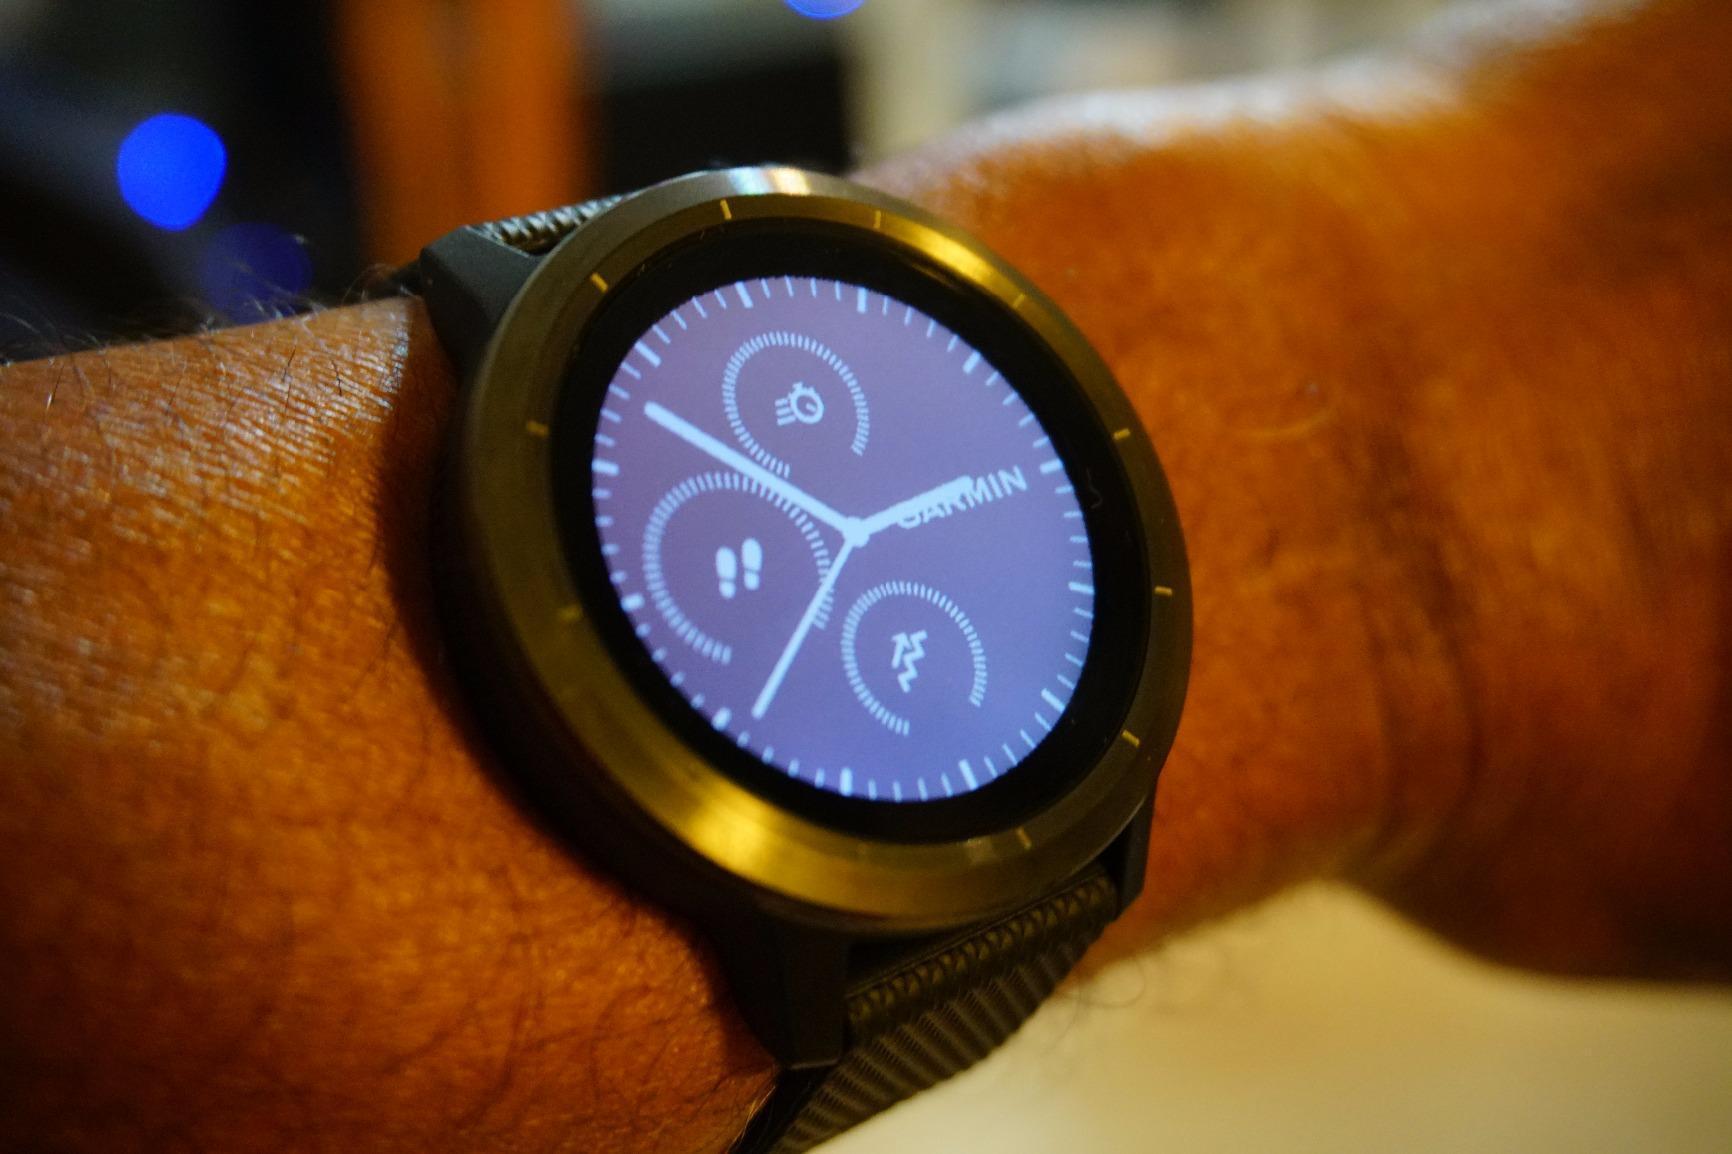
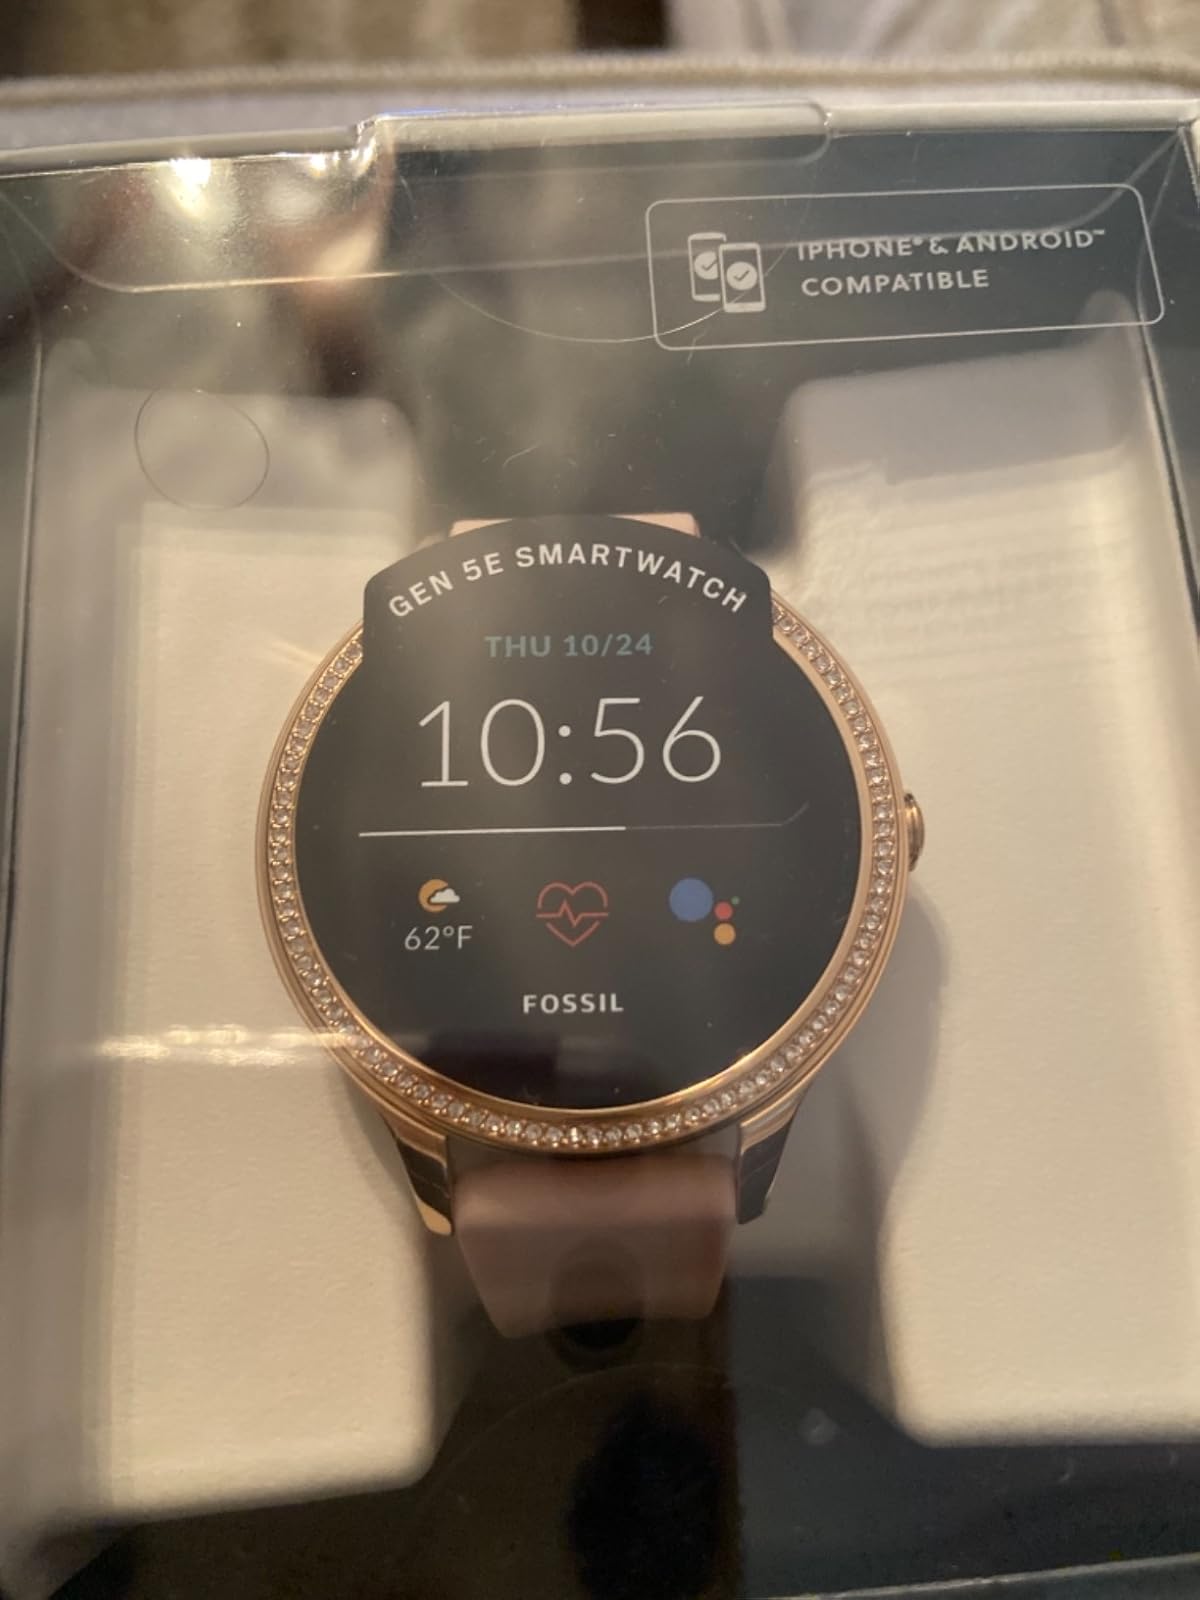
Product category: smartwatch
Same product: no